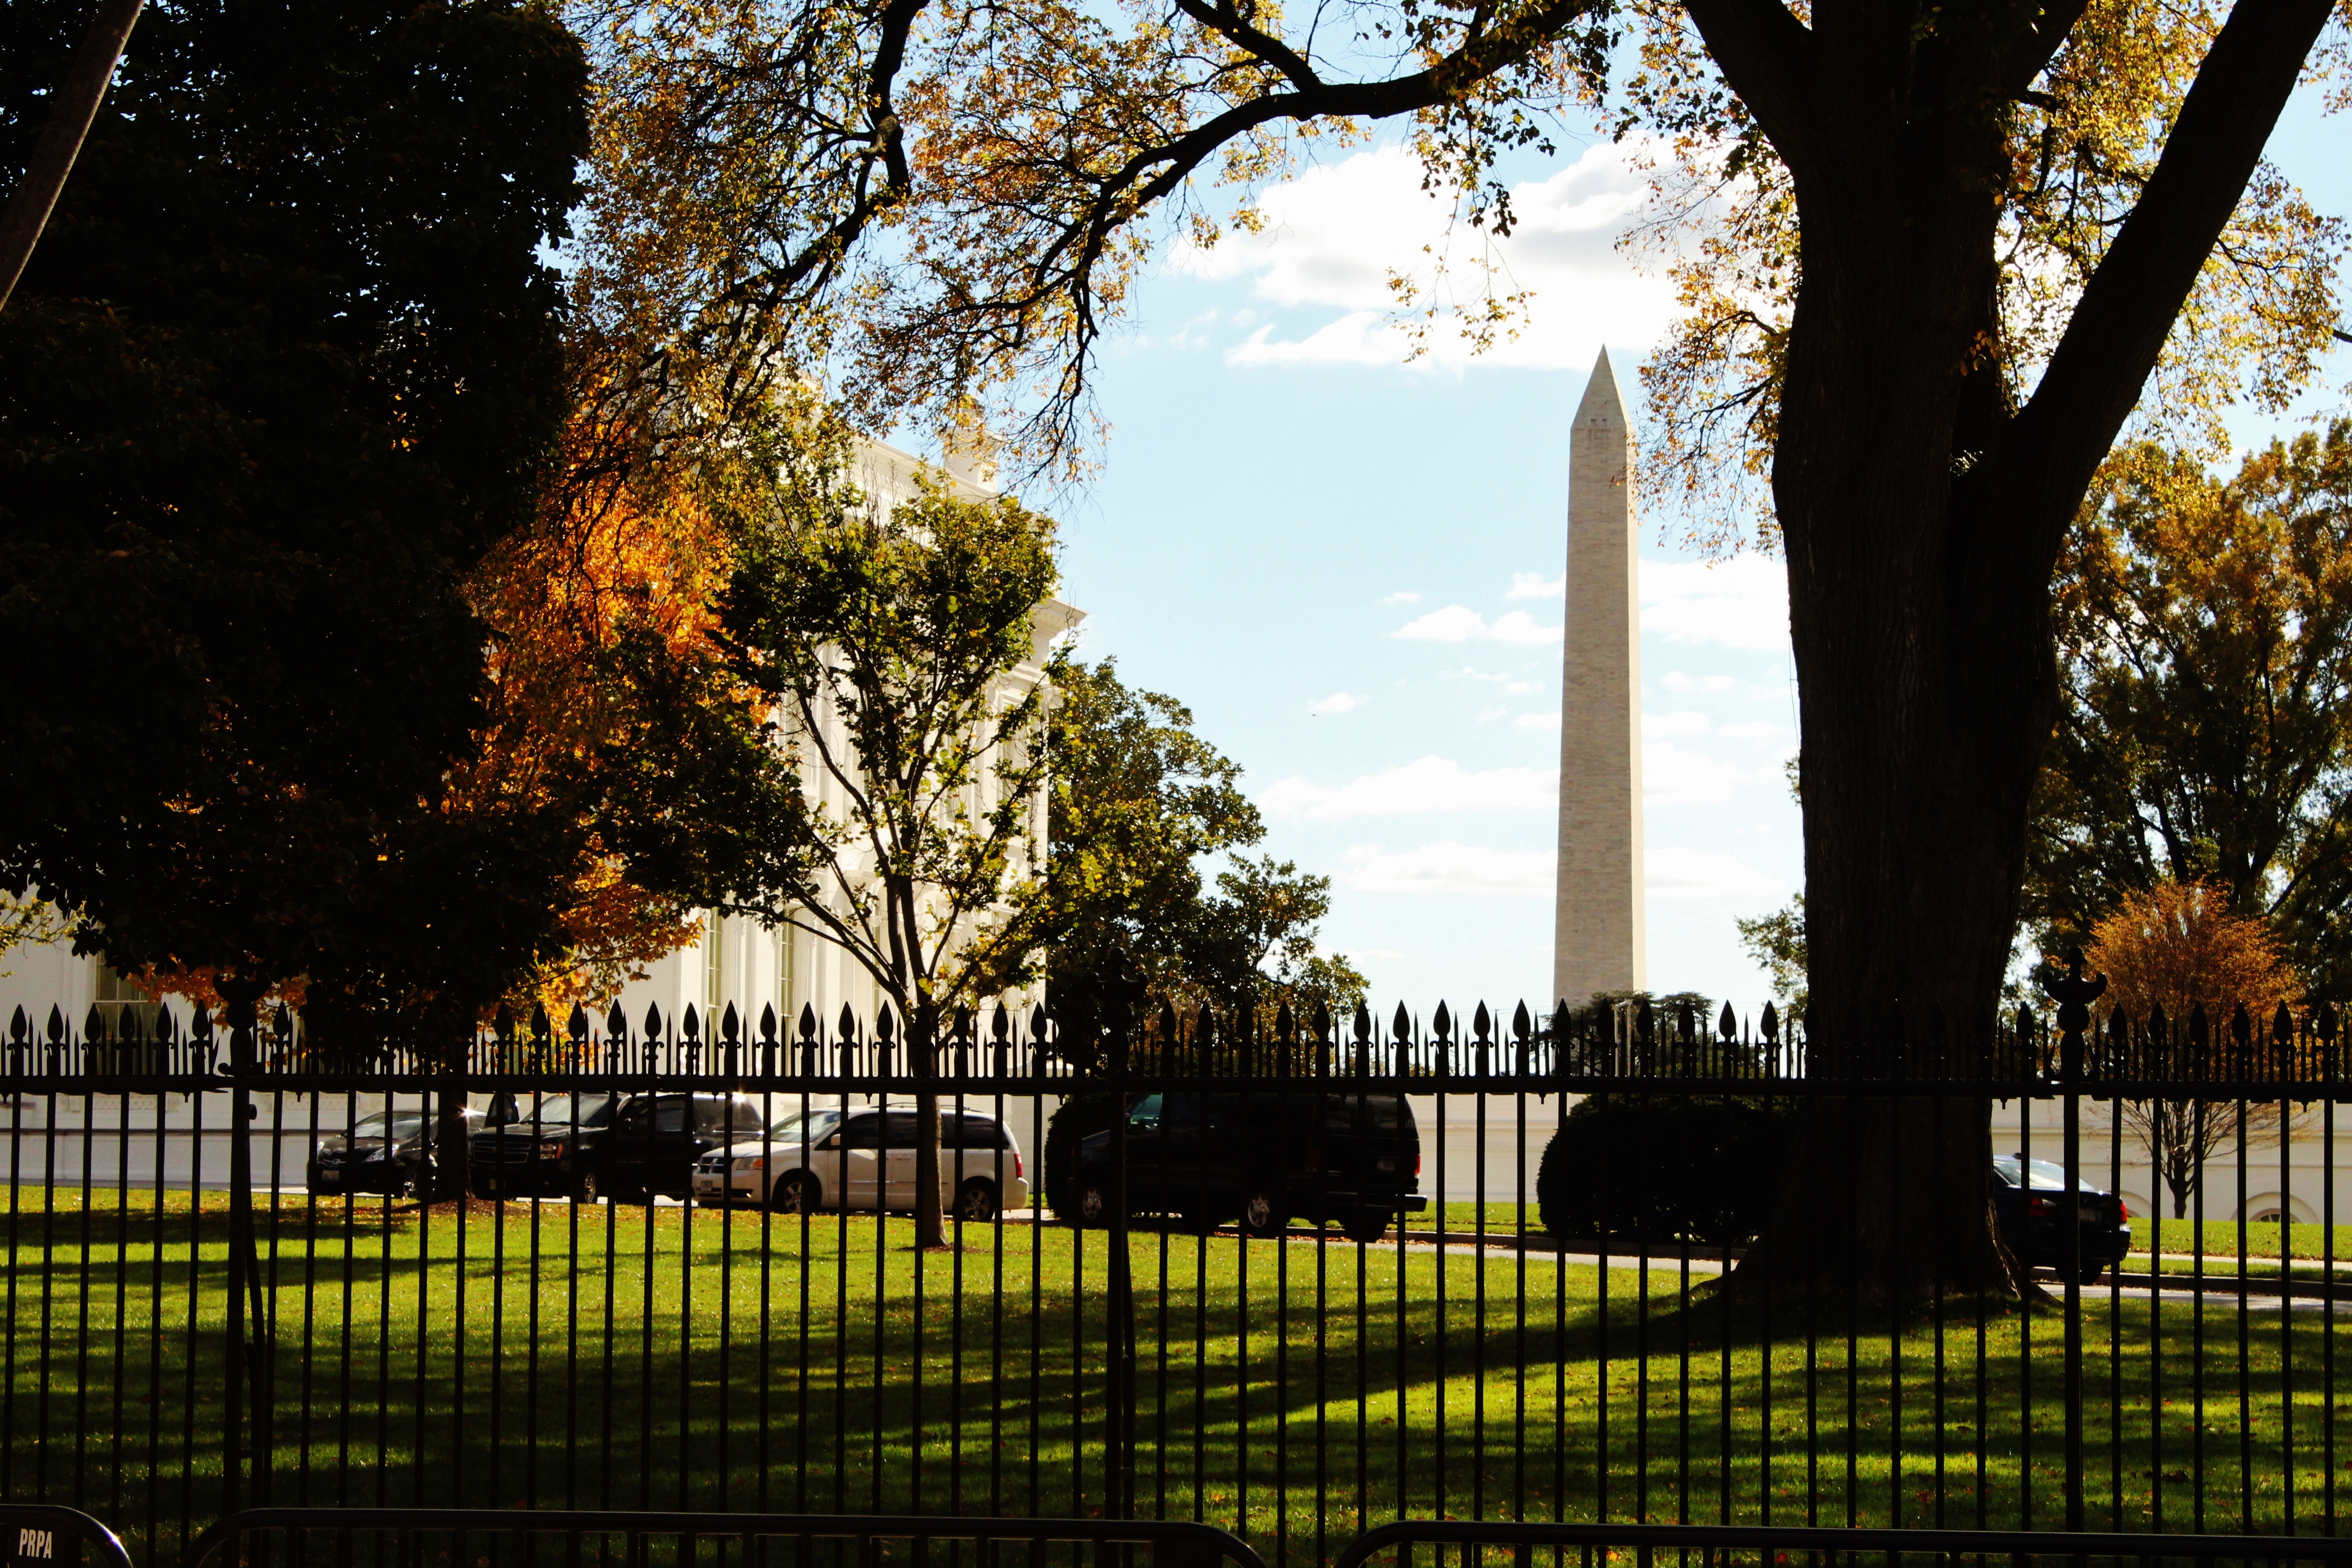
tree, plant, sunlight, morning, leaf, flower, evening, reflection, autumn, park, season, urban area, woody plant